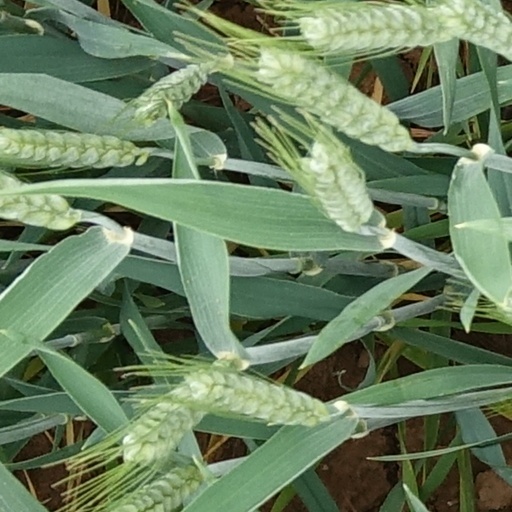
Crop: wheat